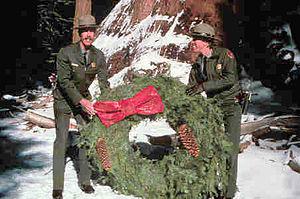
Le General Grant est un séquoia géant. Il s'agit du deuxième arbre le plus massif du monde, après le General Sherman. Il est situé dans la forêt de Grant Grove dans le parc national de Kings Canyon dans la Sierra Nevada à l'est de la Californie.